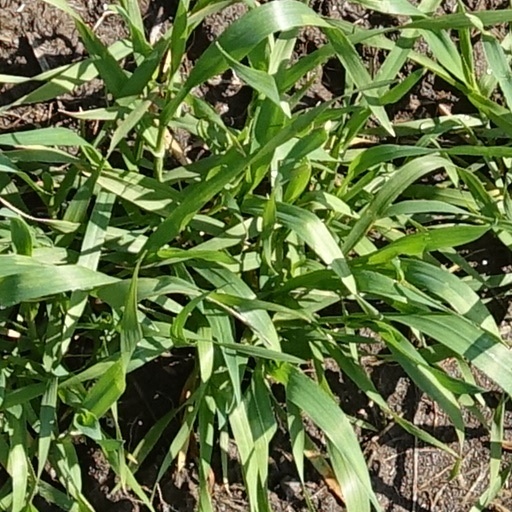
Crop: wheat